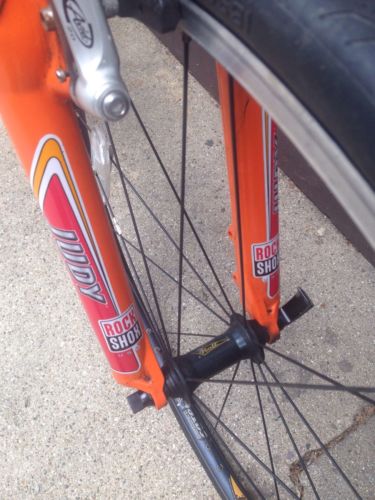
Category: bicycle